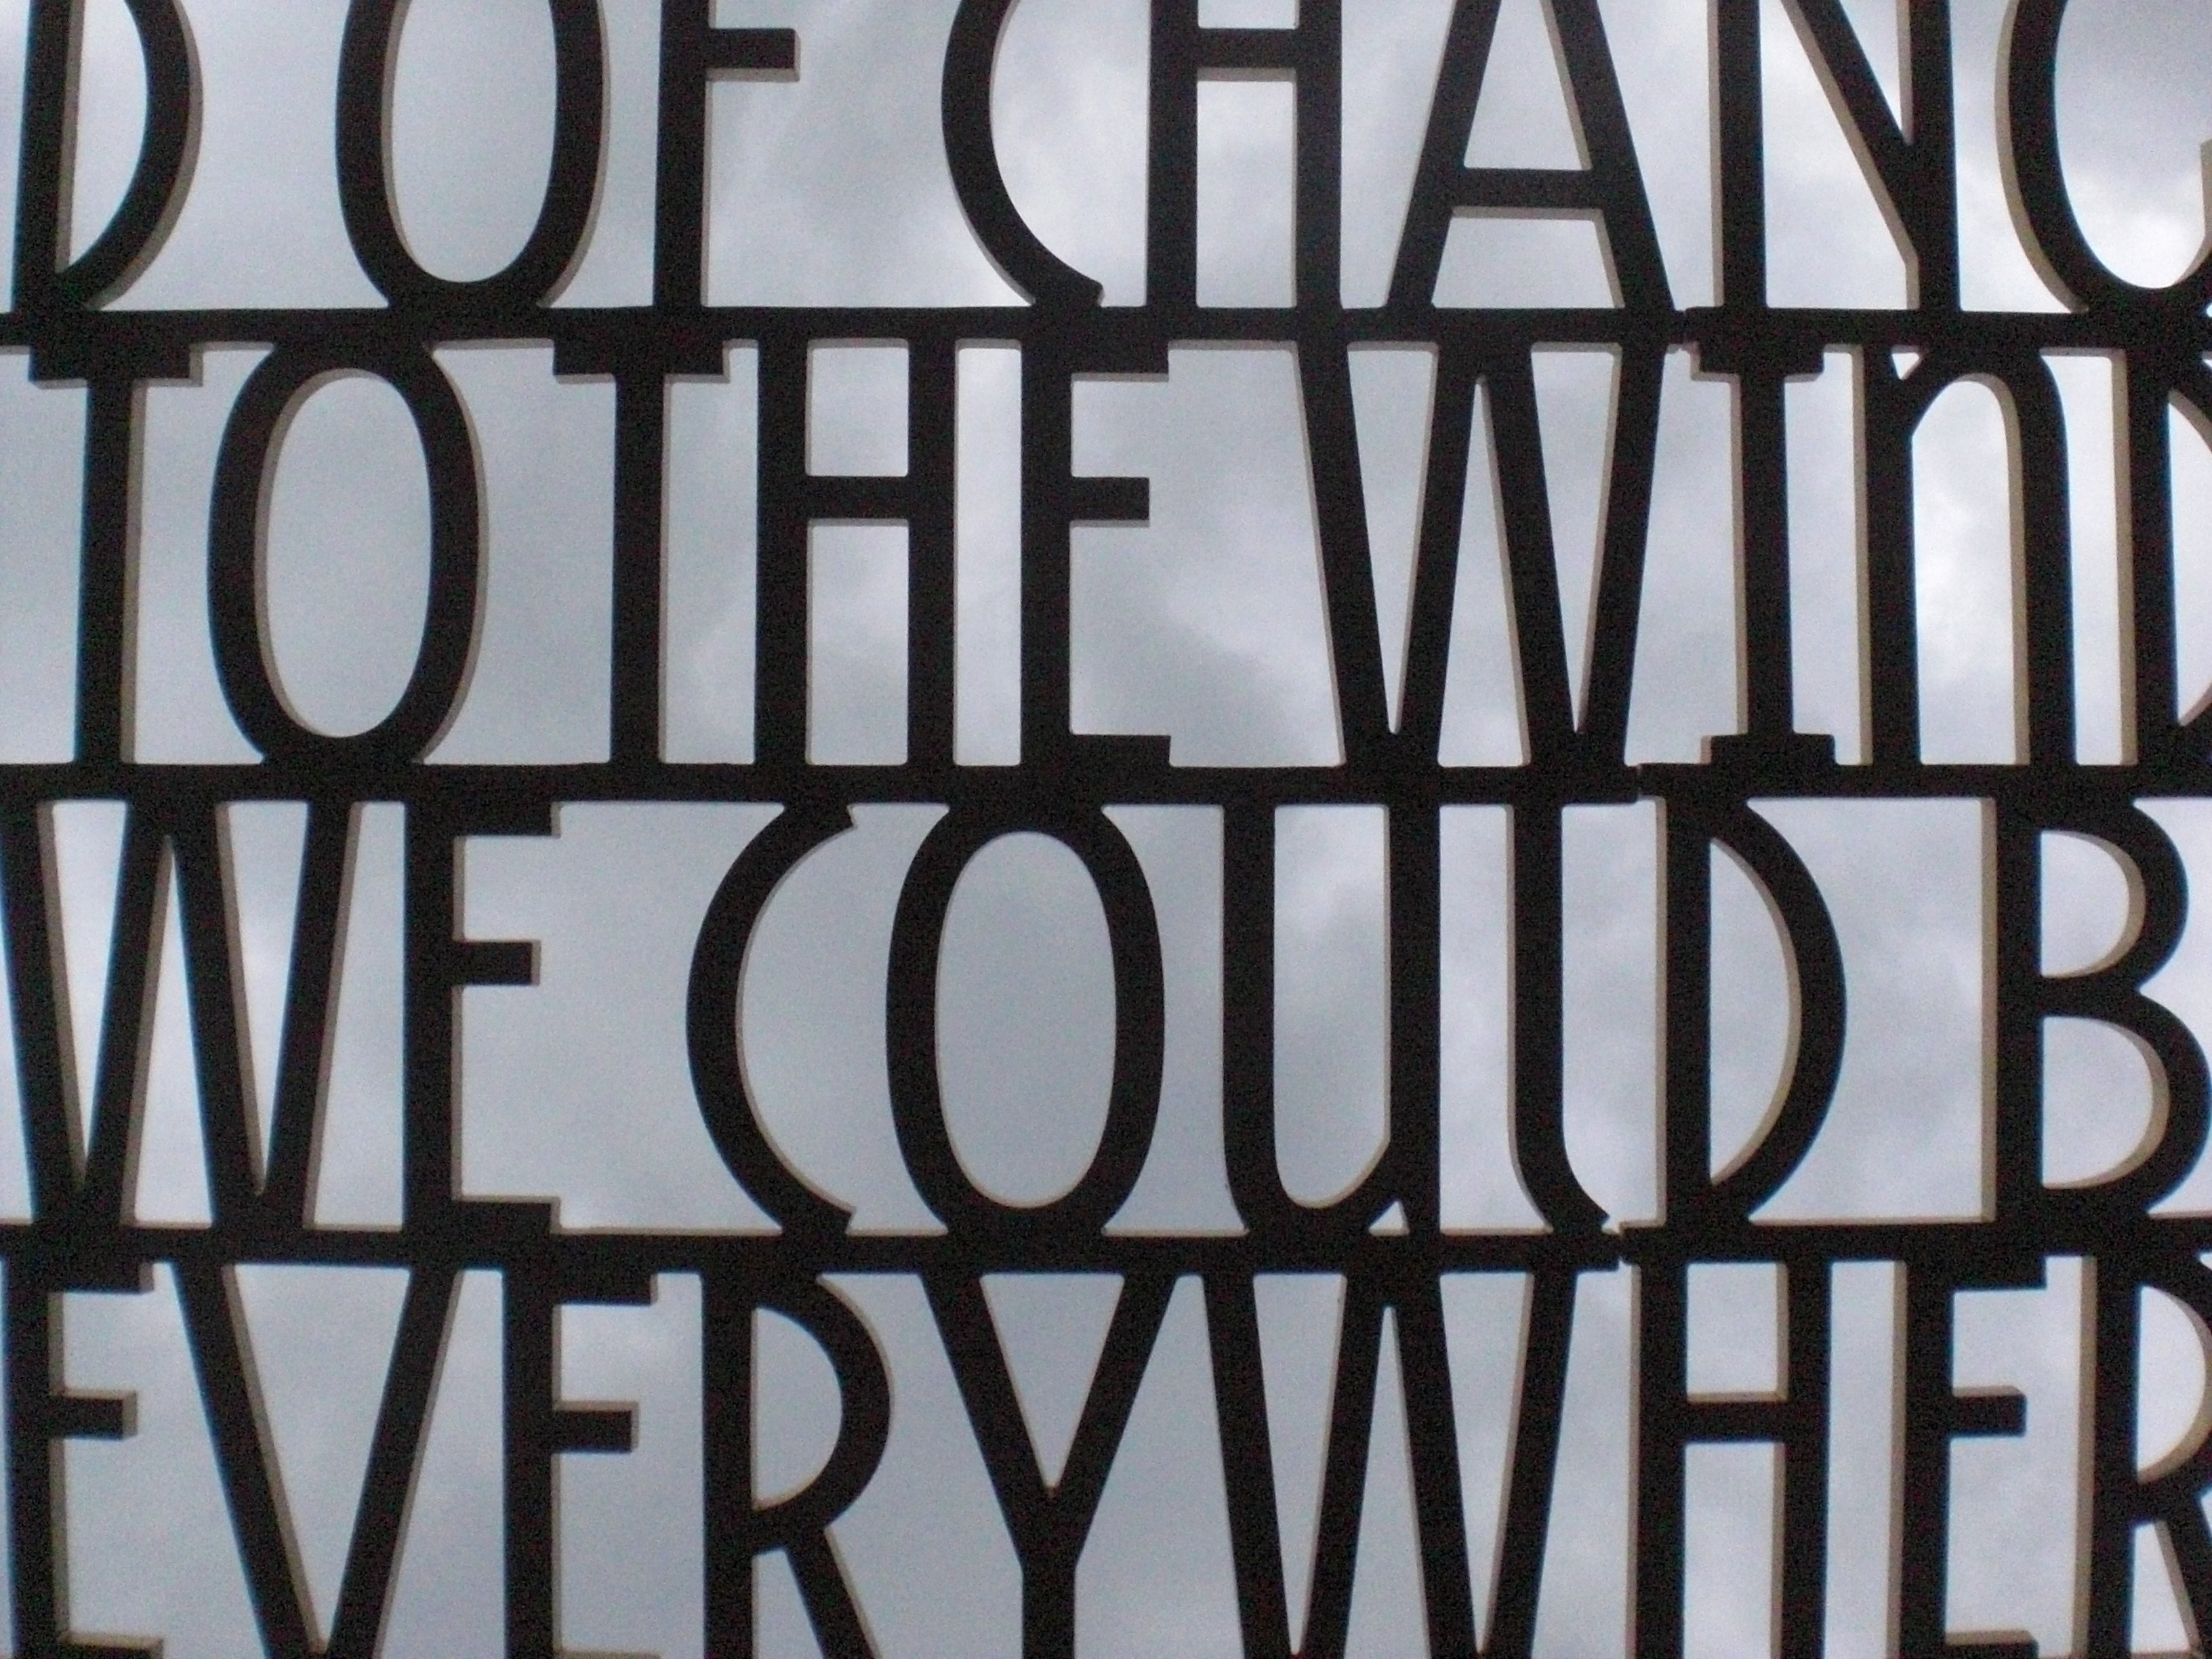
sky, number, steel, sign, line, metal, font, art, design, text, grid, iron, automotive exterior